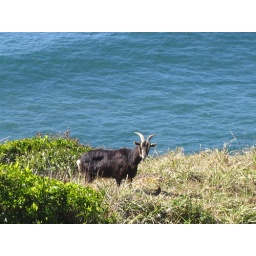
mountain goat near the lighthouse